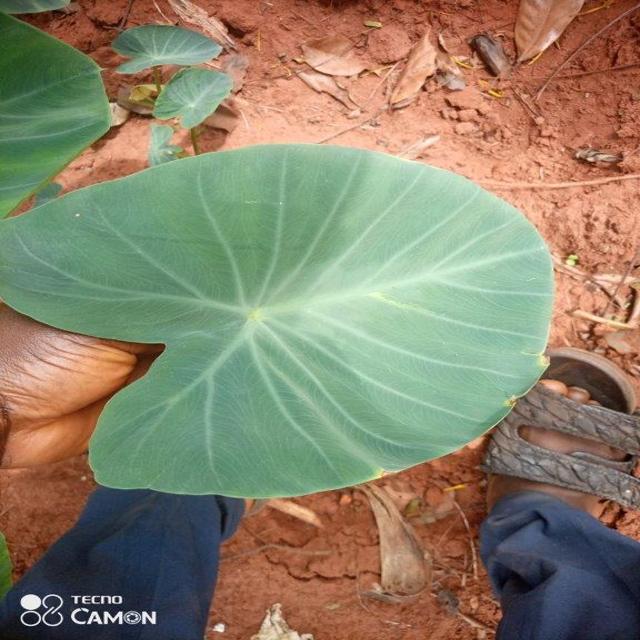
Label: Early_Blight